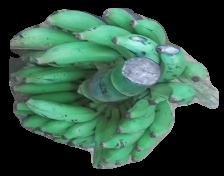
Variety: elakki-bale
Grade: grade3